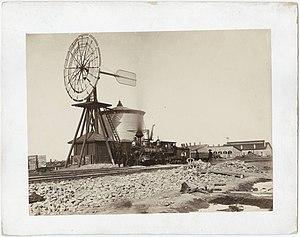
Une pompe à vent ou pompe à énergie éolienne est un type d'éolienne utilisée pour pomper de l'eau.